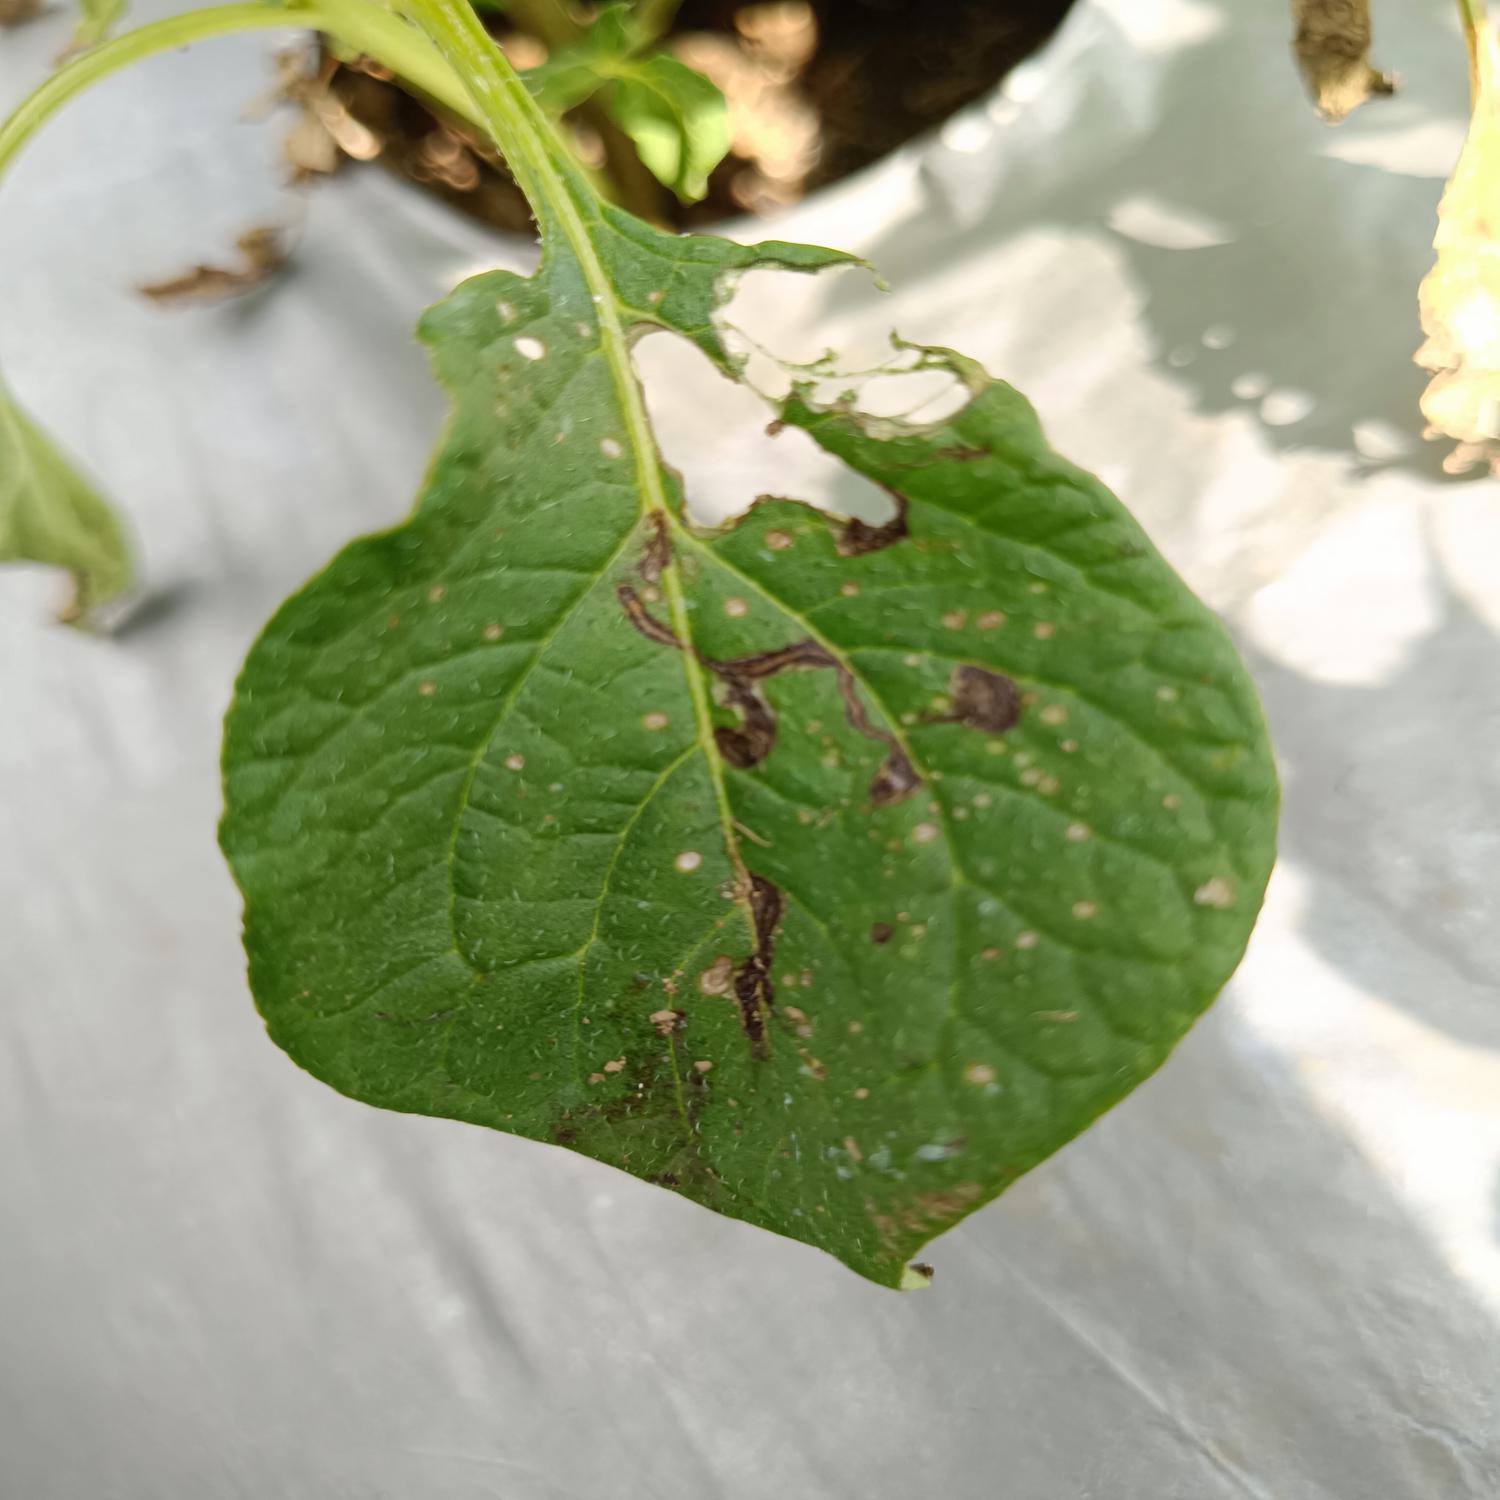
Label: Pest